Lisa Appignanesi

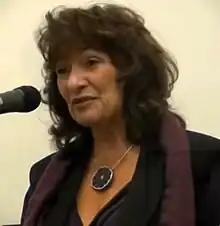
Appignanesi in 2011

Lisa Appignanesi (born Elżbieta Borensztejn; 4 January 1946) is a Polish-born British-Canadian writer, novelist, and campaigner for free expression. Until 2021, she was the Chair of the Royal Society of Literature, and is a former President of English PEN and Chair of the Freud Museum London. She chaired the 2017 Booker International Prize won by Olga Tokarczuk.